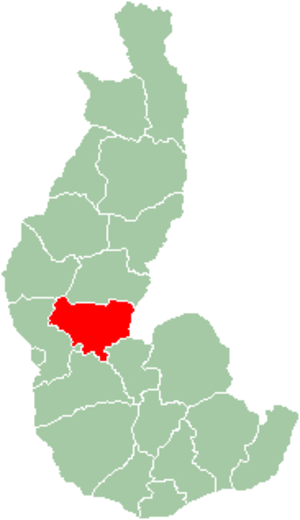
Carte de localisation de la région de Sakaraha dans la province de Toliara.